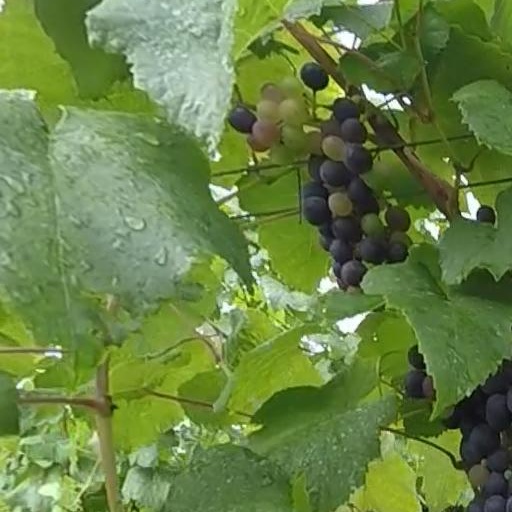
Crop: grape